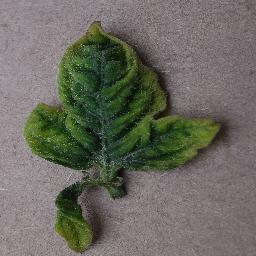
Label: Tomato___Tomato_Yellow_Leaf_Curl_Virus